B. Todd Jones

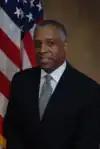
Jones' official photo as an assistant US Attorney

Jones attended Wyoming High School in Cincinnati, Ohio. He received his Bachelor of Arts degree from Macalester College in 1979 and his Juris Doctor from the University of Minnesota Law School in 1983.